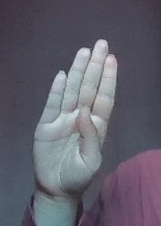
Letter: kaaf